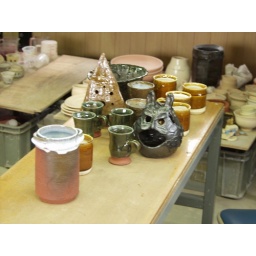
5 brown ,4 green mugs + the off white pot in the forefront are mine.